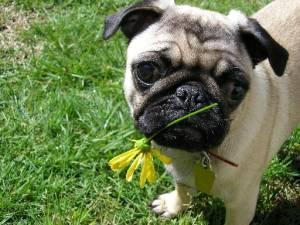
pug